Vladimir Kovalevsky (paleontologist)

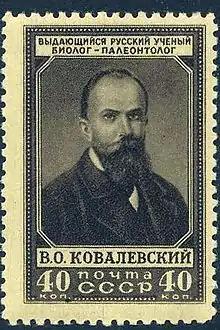
1952 Soviet Stamp of Vladimir Kovalevsky

Kovalevsky returned with his wife to Russia by 1878, with the hopes of becoming a professor of paleontology, which he was unable to attain in Europe. In October, they had a child by the name of Sofya, who they called "Foufie". However, the teaching job did not come through. Kovalevsky subsequently entered a bad business situation which led to his disgrace. Humiliated, Kovalevsky committed suicide.